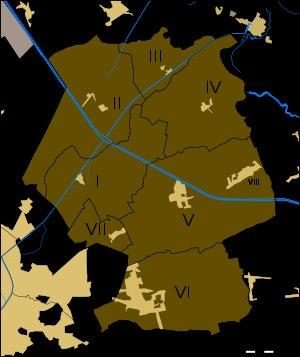
Damme est une ville néerlandophone de Belgique située en Région flamande dans la province de Flandre-Occidentale.